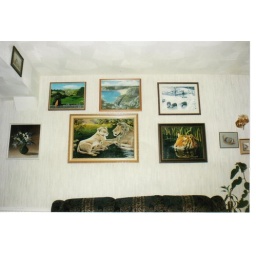
thompson, barafundle bay, badgers in the snow, flowers in vase, lion family, tiger